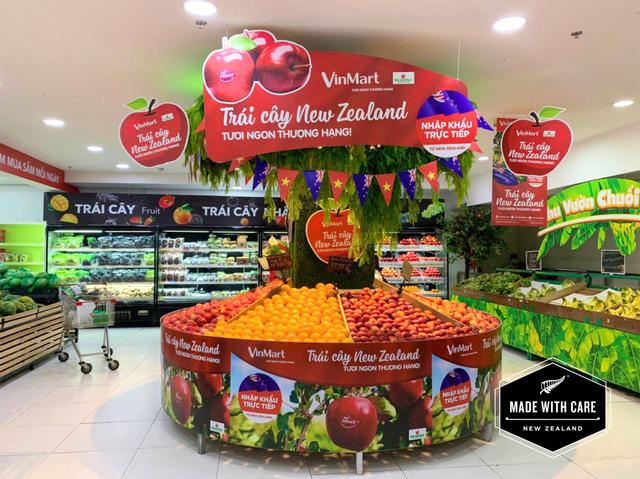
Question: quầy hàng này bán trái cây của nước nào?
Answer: nước new zealand